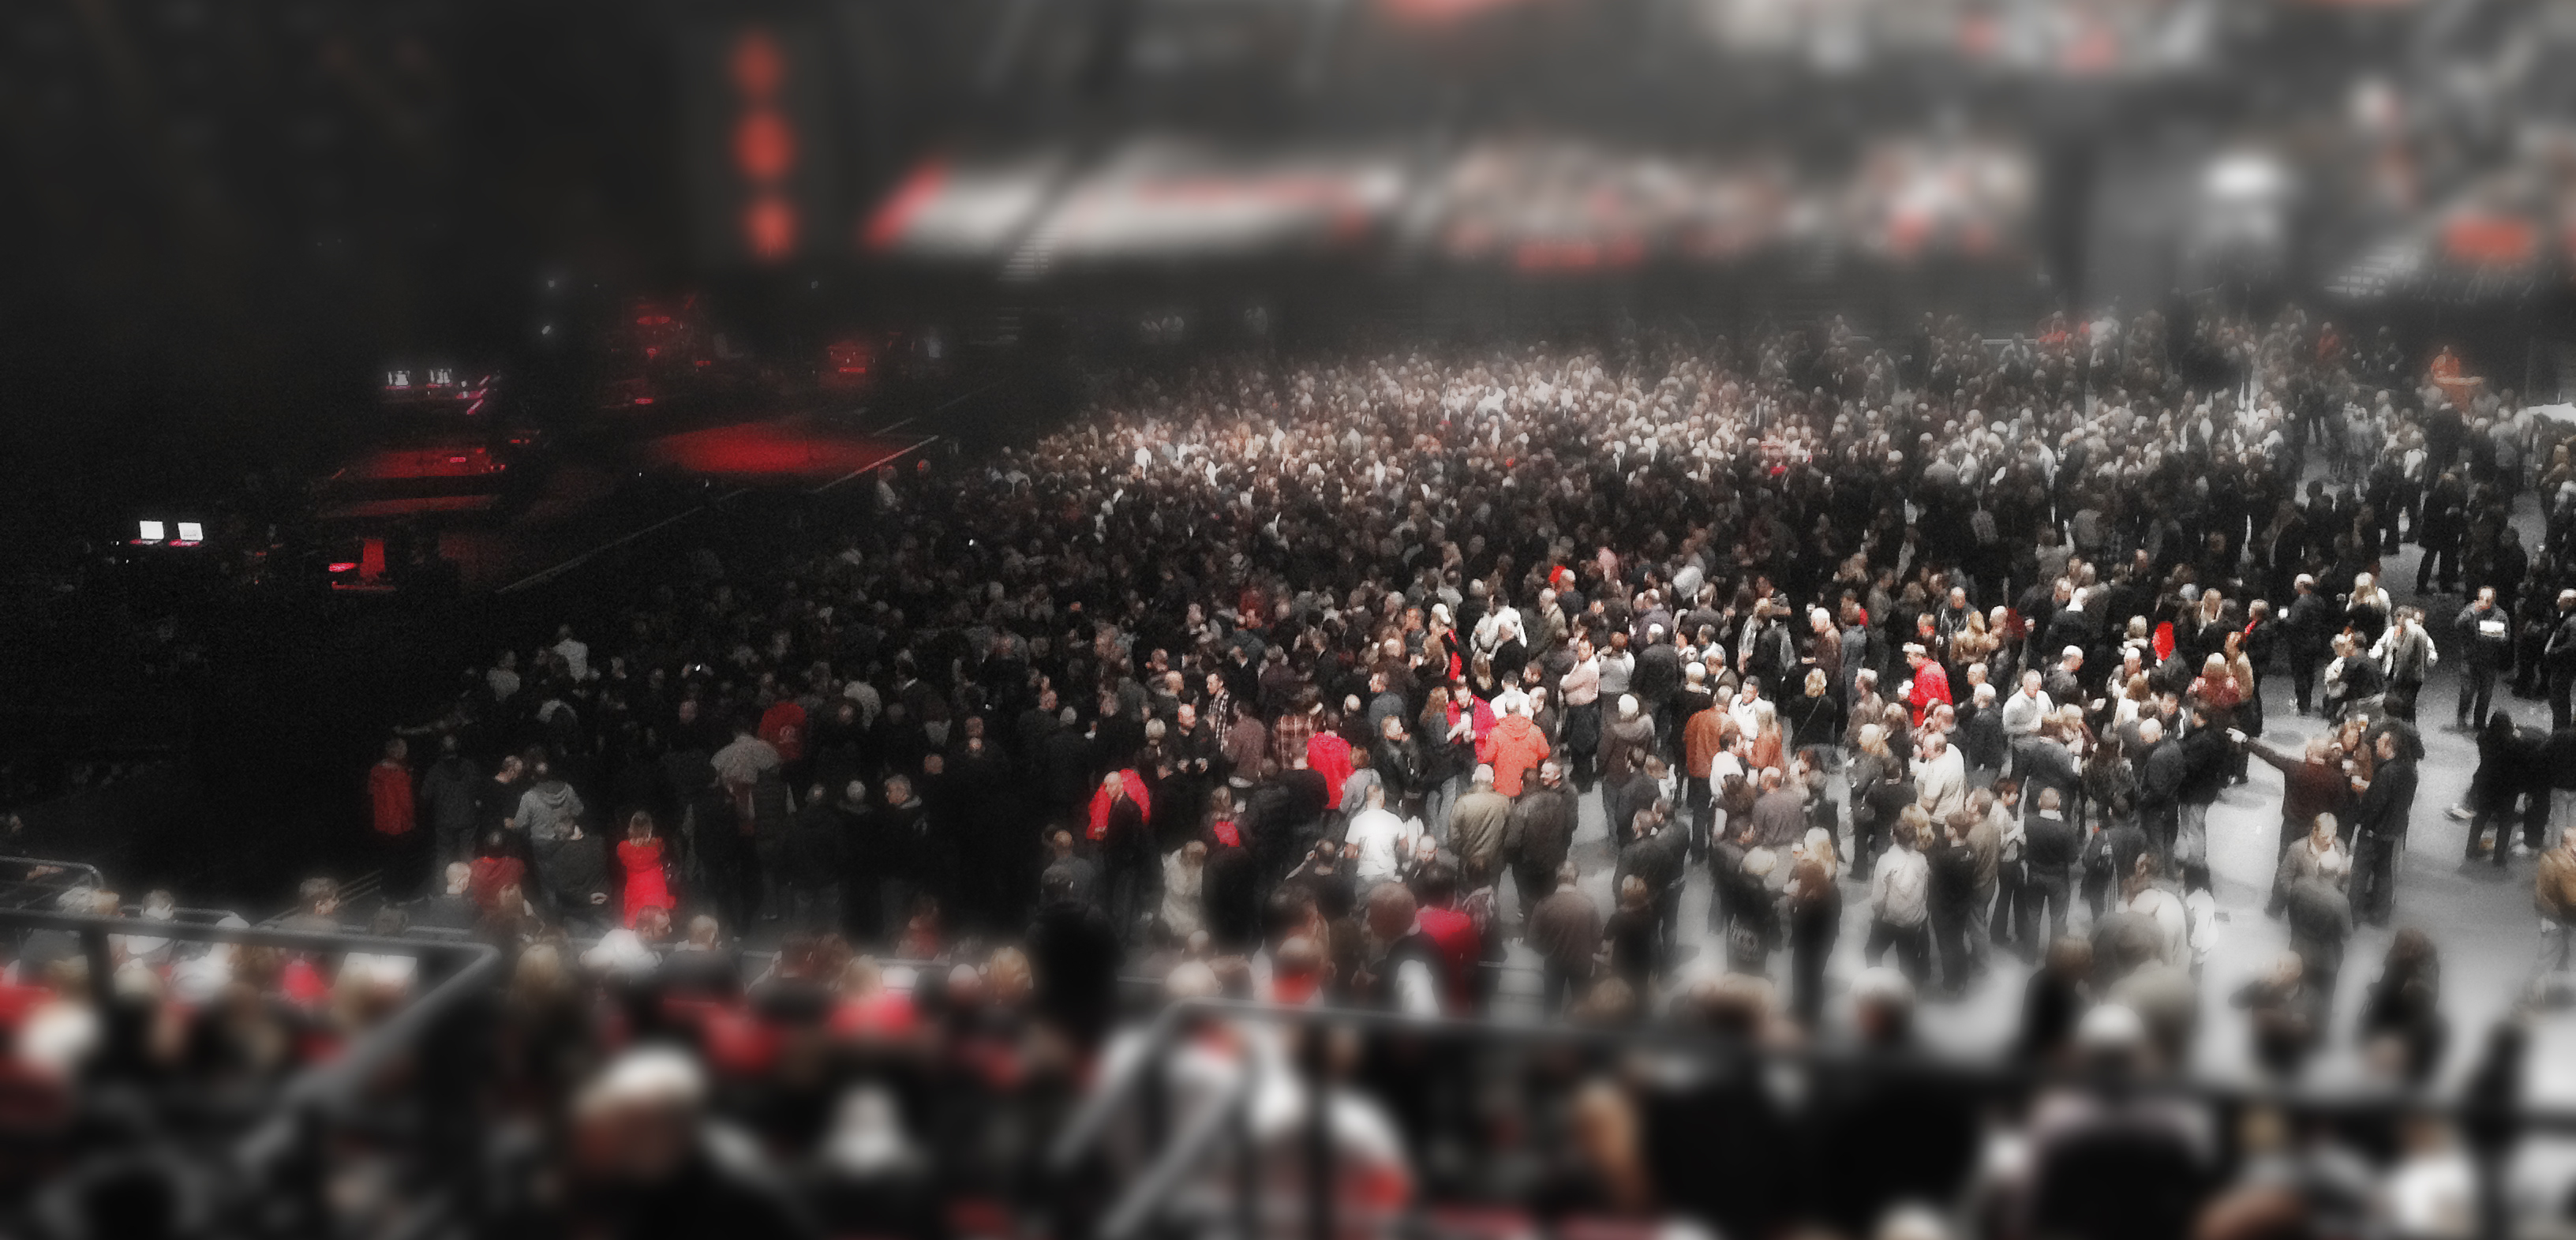
rock, music, people, crowd, concert, audience, red, musician, stadium, arena, stage, performance, birmingham, simple, shift, tilt, minds, rock concert